The Monster Maker

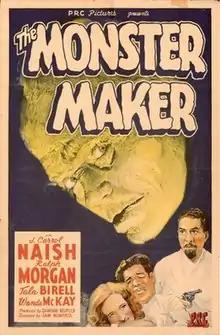
Promotional release poster

The Monster Maker is a 1944 science-fiction horror film starring J. Carrol Naish and Ralph Morgan. Albert Glasser supplied the film score, his first, an assignment for which he was paid US$250.